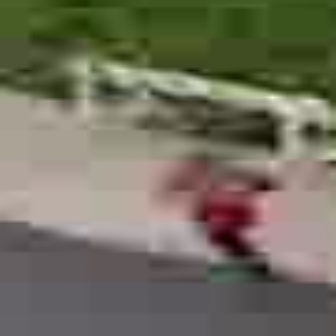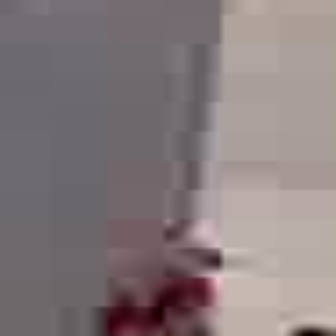
  Please identify the target specified by the bounding box [145,144,279,278] in the first image and locate it in the second image. Return the coordinates in [x_min,y_min,x_max,y_max] format.
Answer: [110,220,217,326]